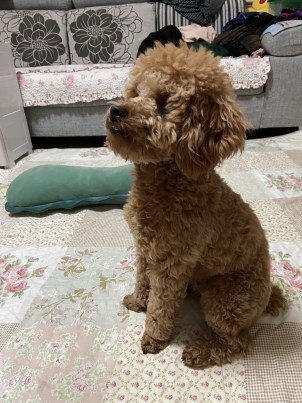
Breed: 7449-n000128-teddy